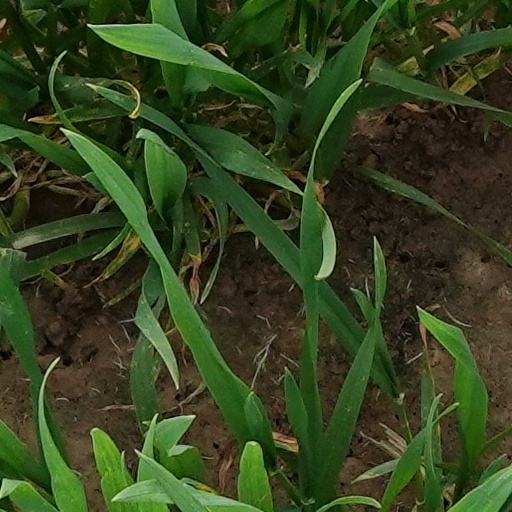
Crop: wheat